Will Lammert

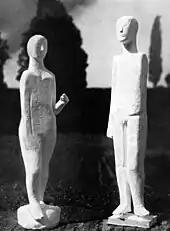
"Weiblicher und männlicher Akt", 1931/32 (destroyed)

At the age of twenty-two Lammert was already getting attention at the Cologne Werkbund exhibition. Two of his golden figures were removed from the exhibition as being morally offensive. All that remains of them today is a fragment of "Kopf einer goldenen Figur" (Head of a Golden Figure) from 1914. The other, "Kleine Sitzende I" (Small Girl Sitting I), had been created prior to that, in 1913. After the First World War he was represented by the gallery owner Alfred Flechtheim, and participated in various exhibitions held by the group Das Junge Rheinland. He created portraits, large standing and reclining female figures and a variety of small-scale sculptures. At the same time he was taking public commissions, including for example "Mutter Erde" (Mother Earth) in 1926, for the entrance to the South-West Cemetery in Essen, and a memorial to the war dead in Marburg in the form of a lion (1926/27). He returned from his study visit in Italy with "Weiblichen und männlichen Akt" (Female and Male Figures) from 1932/33. After 1933, Lammert's early work was destroyed almost in its entirety in the run-up to the "Degenerate Art" campaign, on the instigation of its protagonist, Klaus Graf von Baudissin. This part of his output is known to us today primarily through the photographs of Albert Renger-Patzsch and Edgar Jené. Together with some few small sculptures, only the "Kleine Liegende" (Small Reclining Girl) of 1930, a fragment of "Ruth Tobi" (1919) and an early version of "Karl Ernst Osthaus" (1930) remain. Casts of these sculptures can be found today in some museums, including the Nationalgalerie in Berlin, the Germanisches Nationalmuseum in Nuremberg, and in the Smart Museum of Art in Chicago. We also have a series of drawings, made predominately during his study visits to France (1912/13) and Italy (1932).